Cindy Nelson

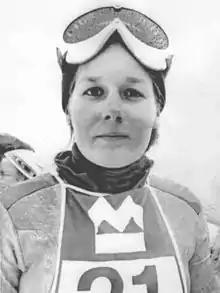
Nelson in 1975

Cynthia Lee Nelson (born August 19, 1955) is former World Cup alpine ski racer from the United States.